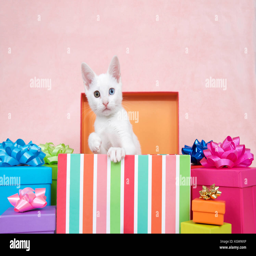
white kitten with heterochromia eyes , blue yellow green popping out of a striped colorful birthday present